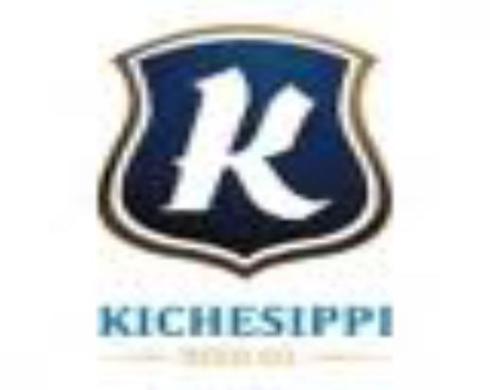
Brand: kichesippi-2
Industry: Food